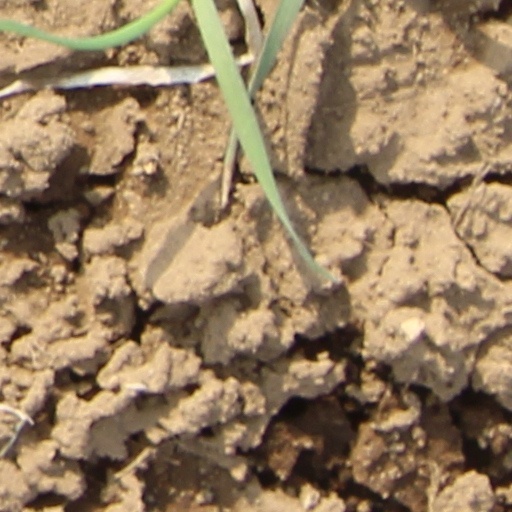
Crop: wheat